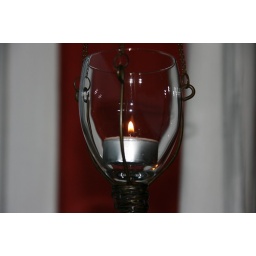
I candle in my window